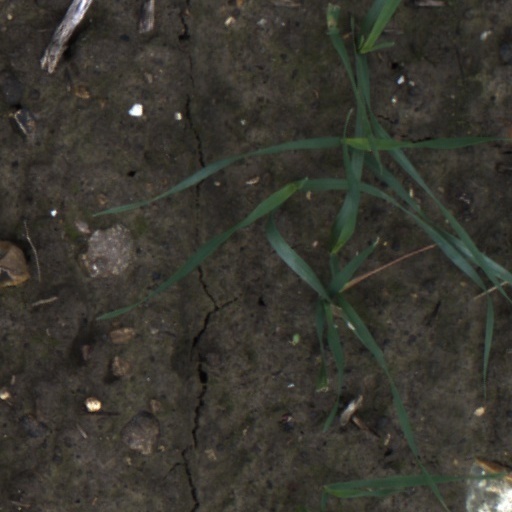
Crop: wheat